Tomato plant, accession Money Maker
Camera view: horizontal (90 deg, fisheye); turntable rotation: 30 degrees
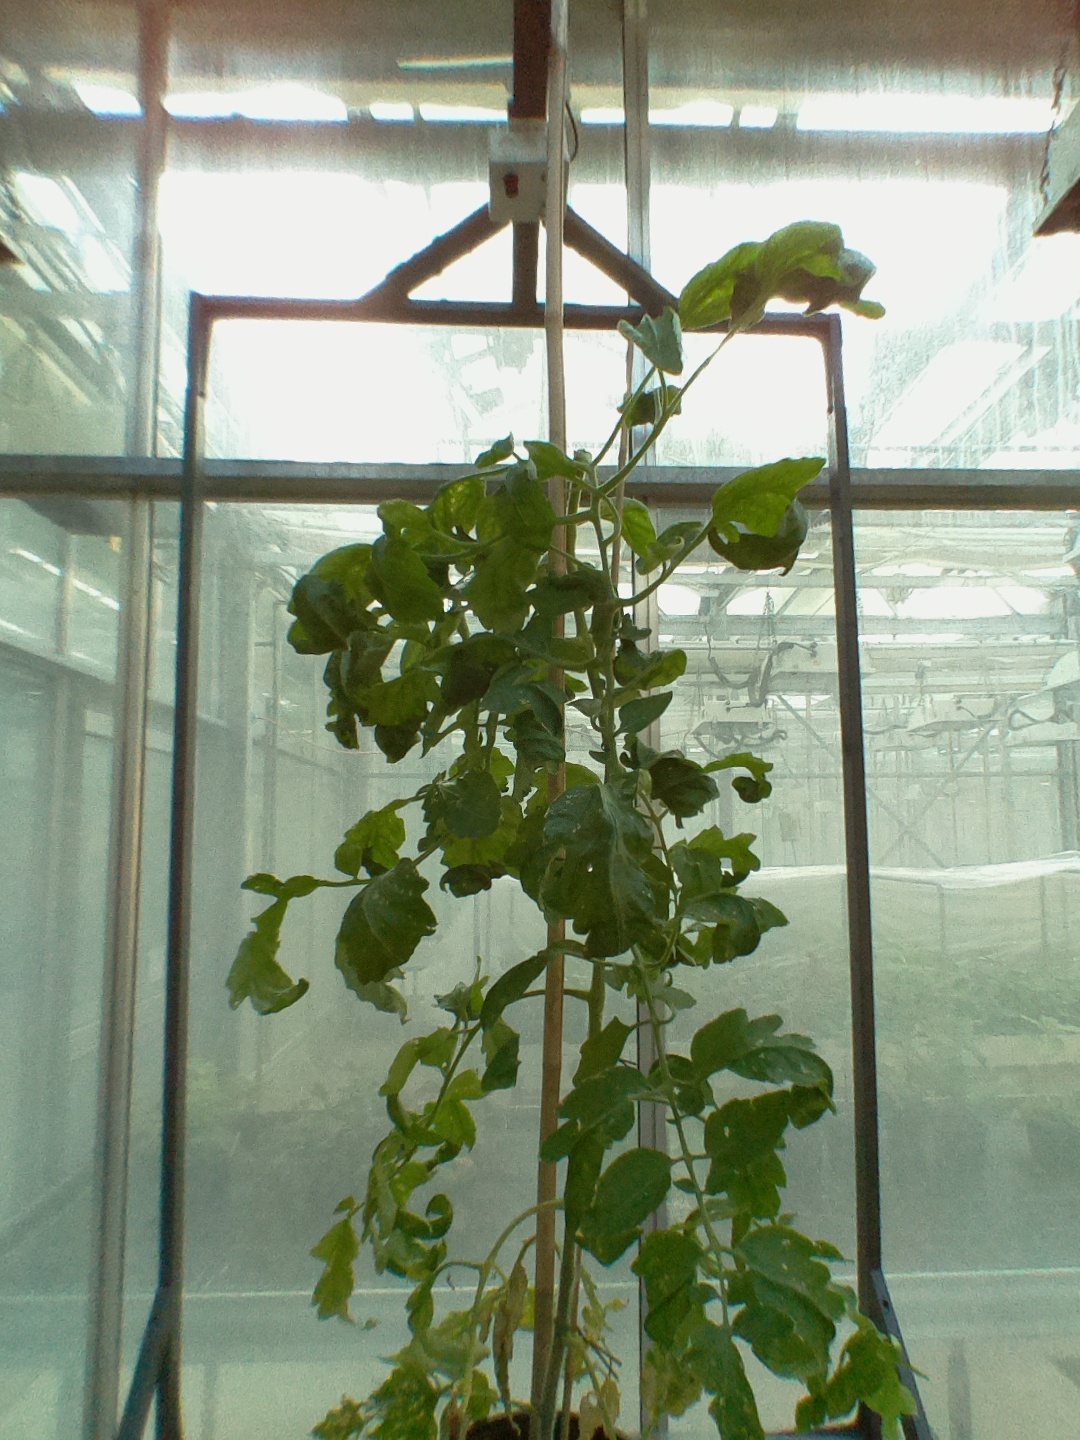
BBCH growth stage 29: 90%-100% Side shoots formed